Selets

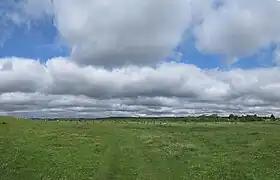
View of the landscape around Selets (2009)

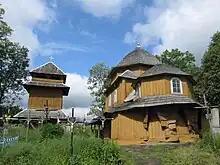
Church with belfry, dating to at least the 17th century (2009)

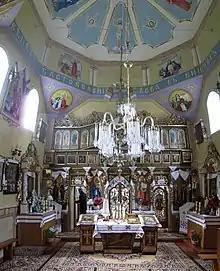
Interior of the Church (2009)

Selets is a village about 13.5 kilometers southeast of Sambir within Drohobych Raion of Lviv Oblast in western Ukraine. It belongs to Drohobych urban hromada, one of the hromadas of Ukraine. The village was founded probably in the 15th century CE.